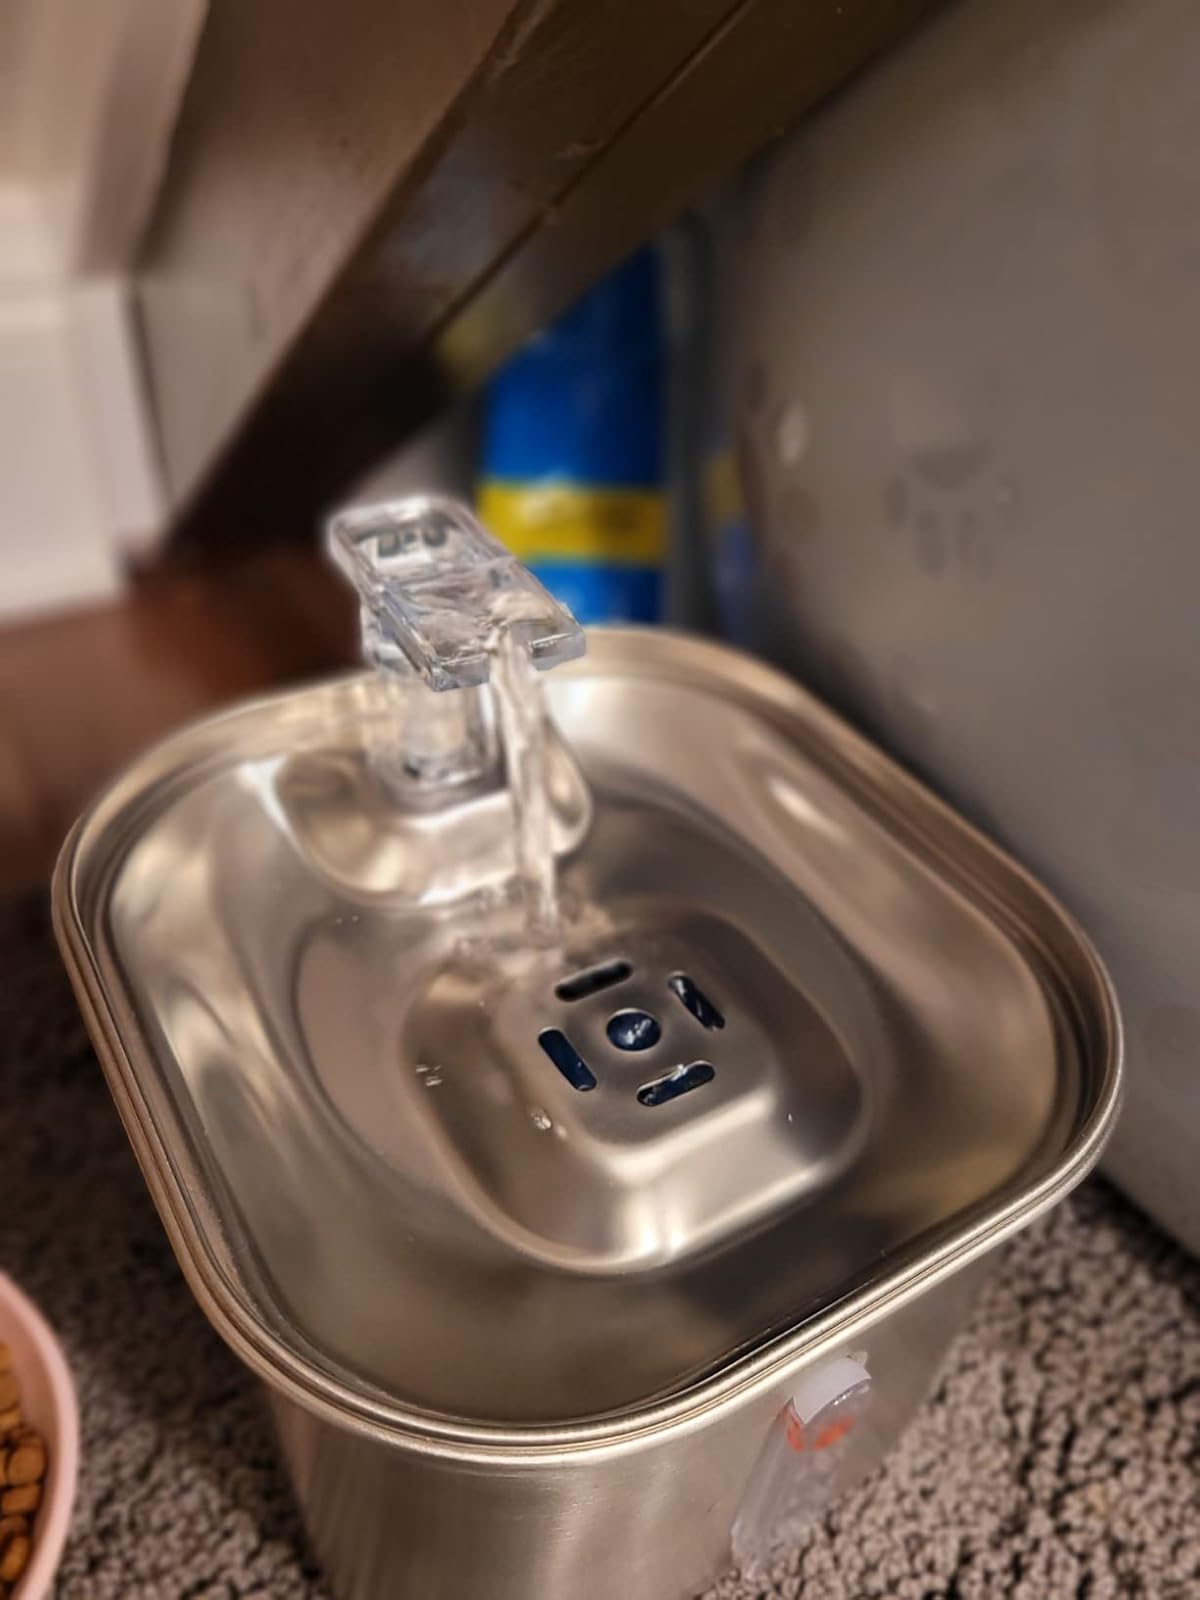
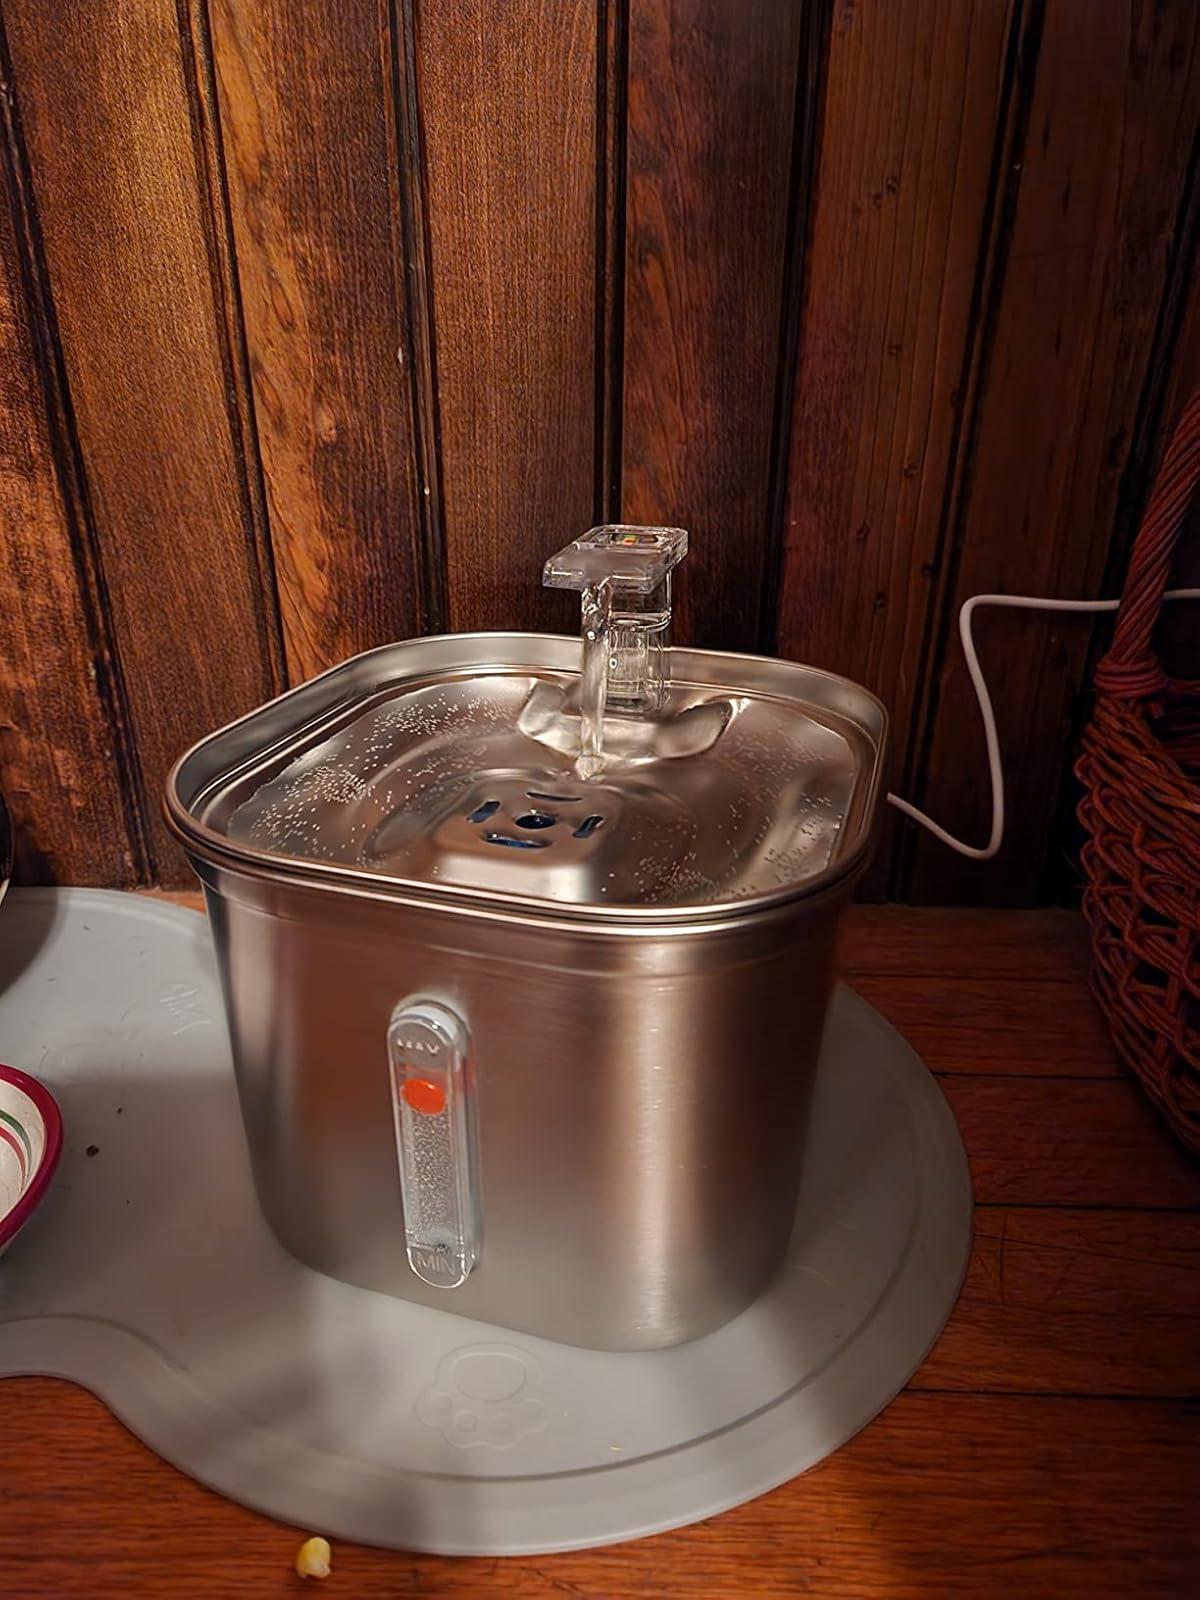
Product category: items_bowl
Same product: yes